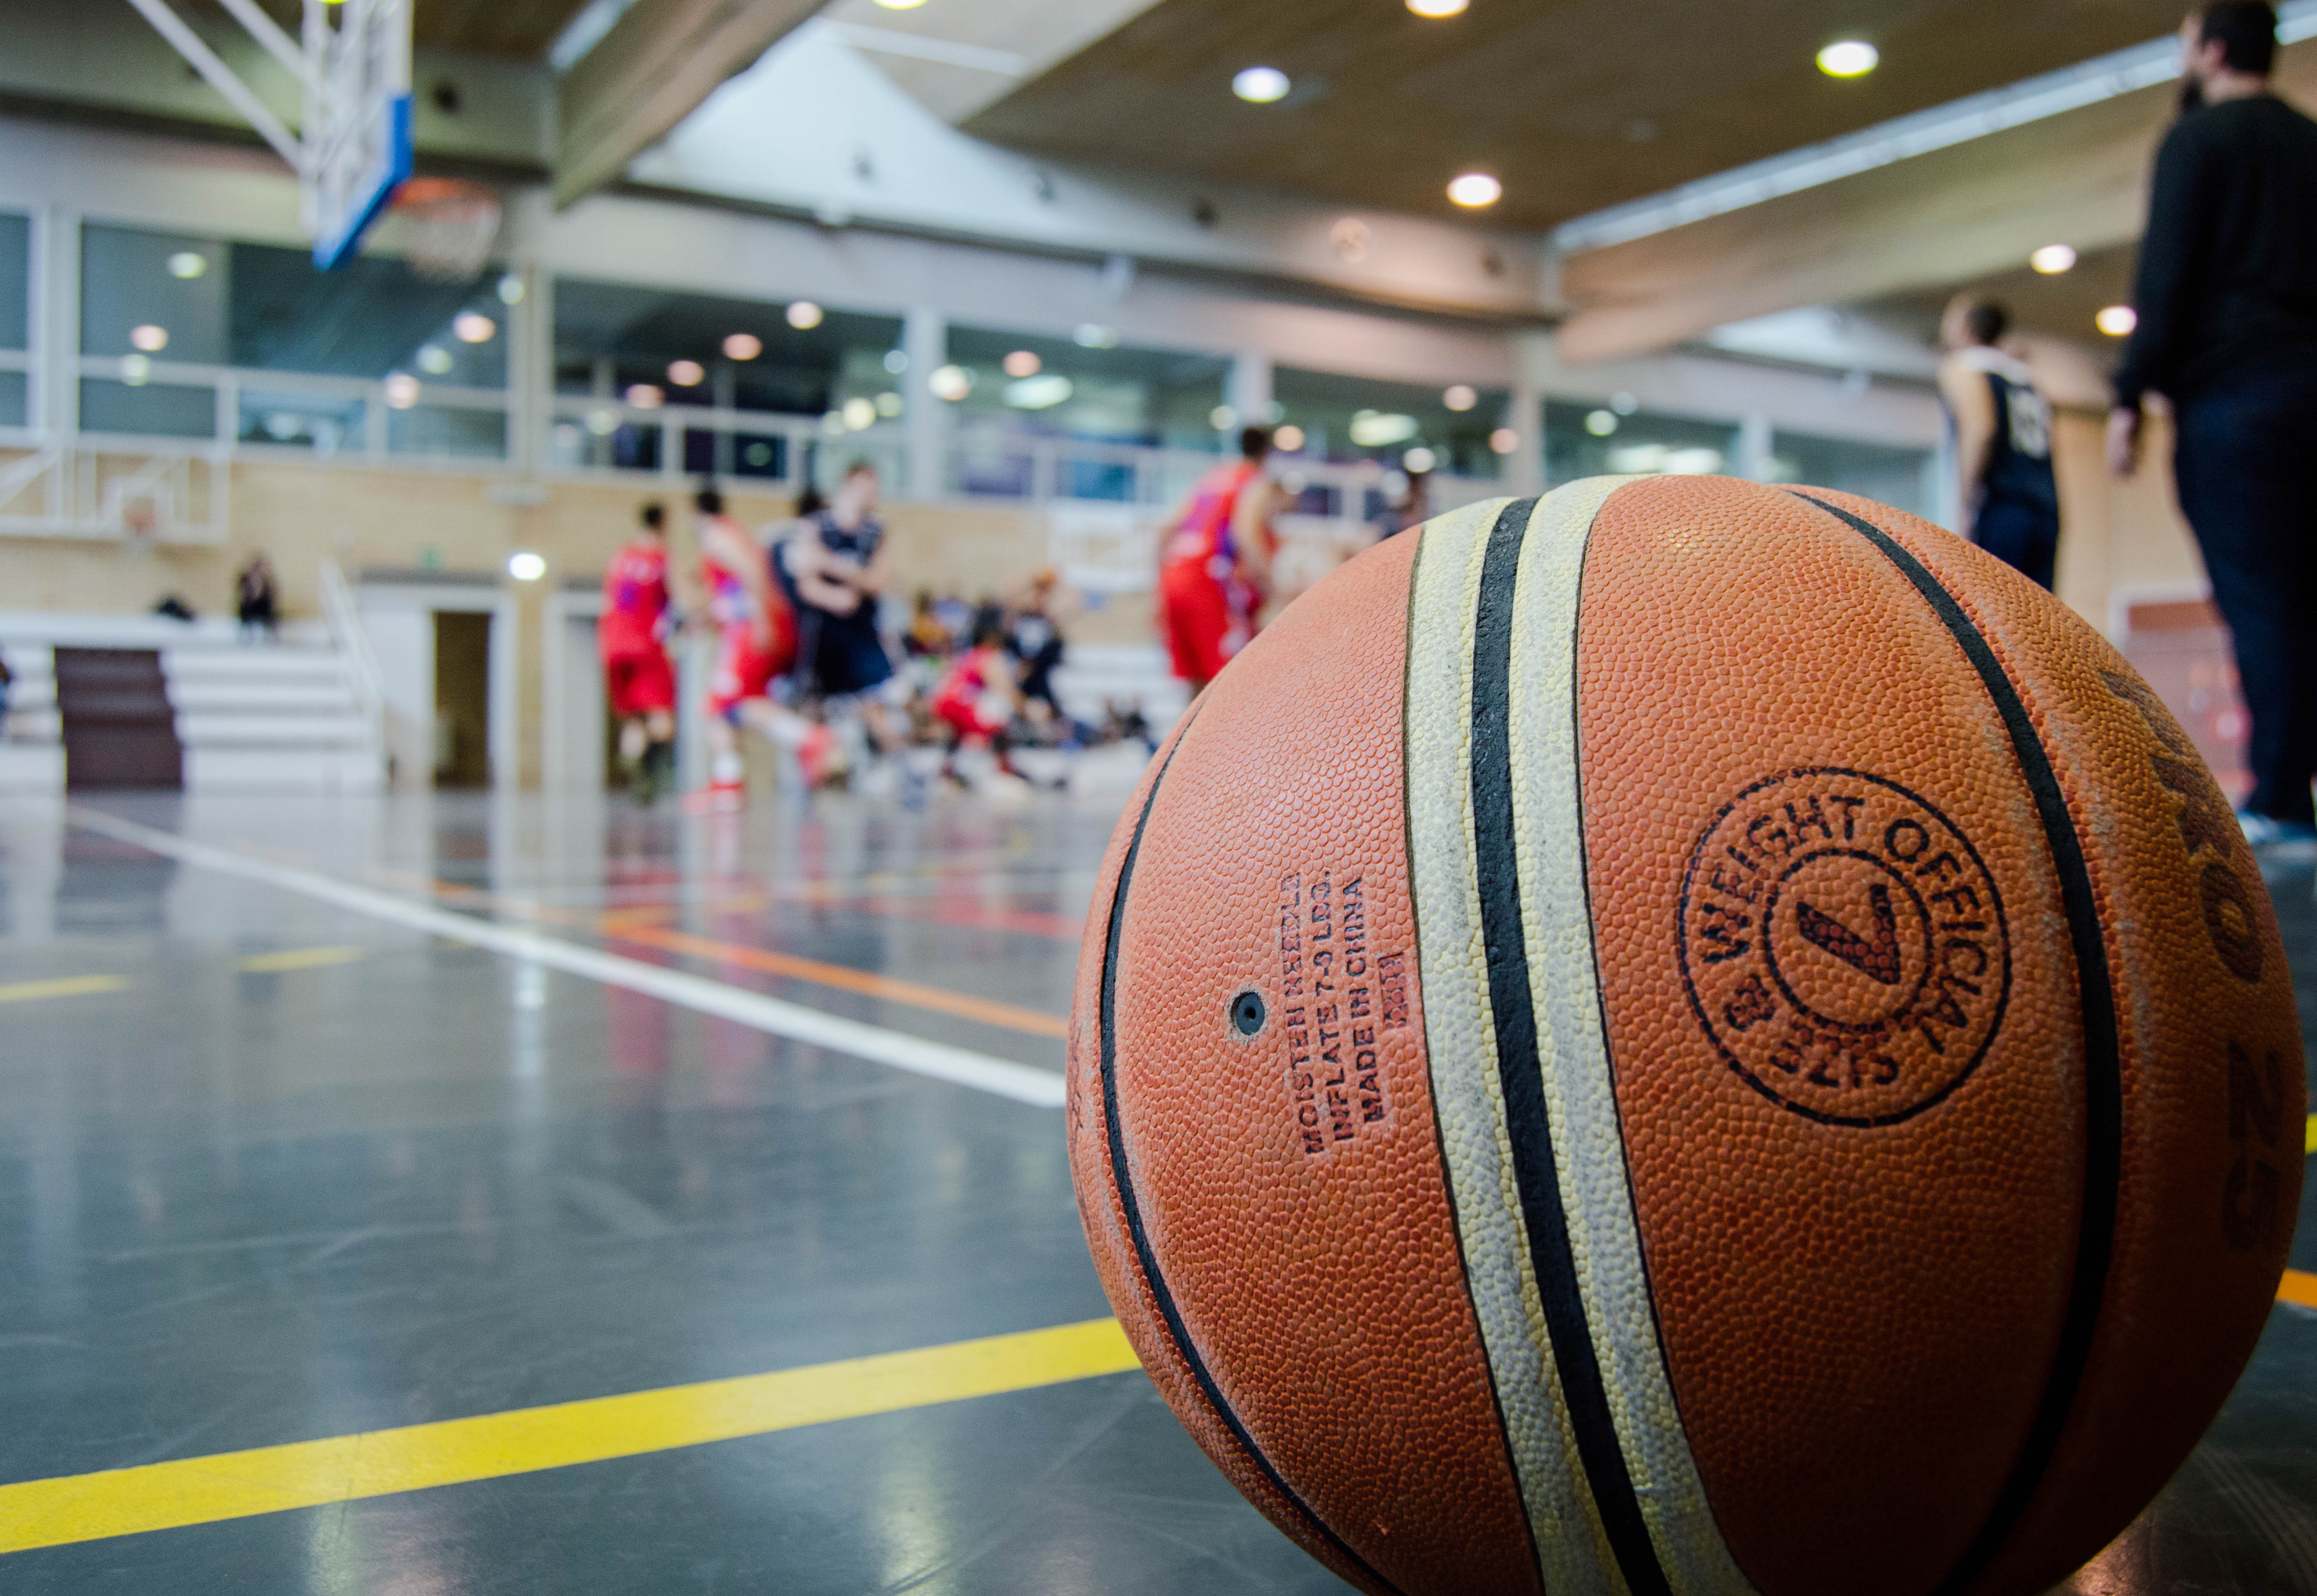
basketball, ball, sport venue, basketball court, sports, team sport, sports equipment, tournament, ball game, basketball player, competition event, player, basketball moves